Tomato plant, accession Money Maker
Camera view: tilt-top (135 deg); turntable rotation: 210 degrees
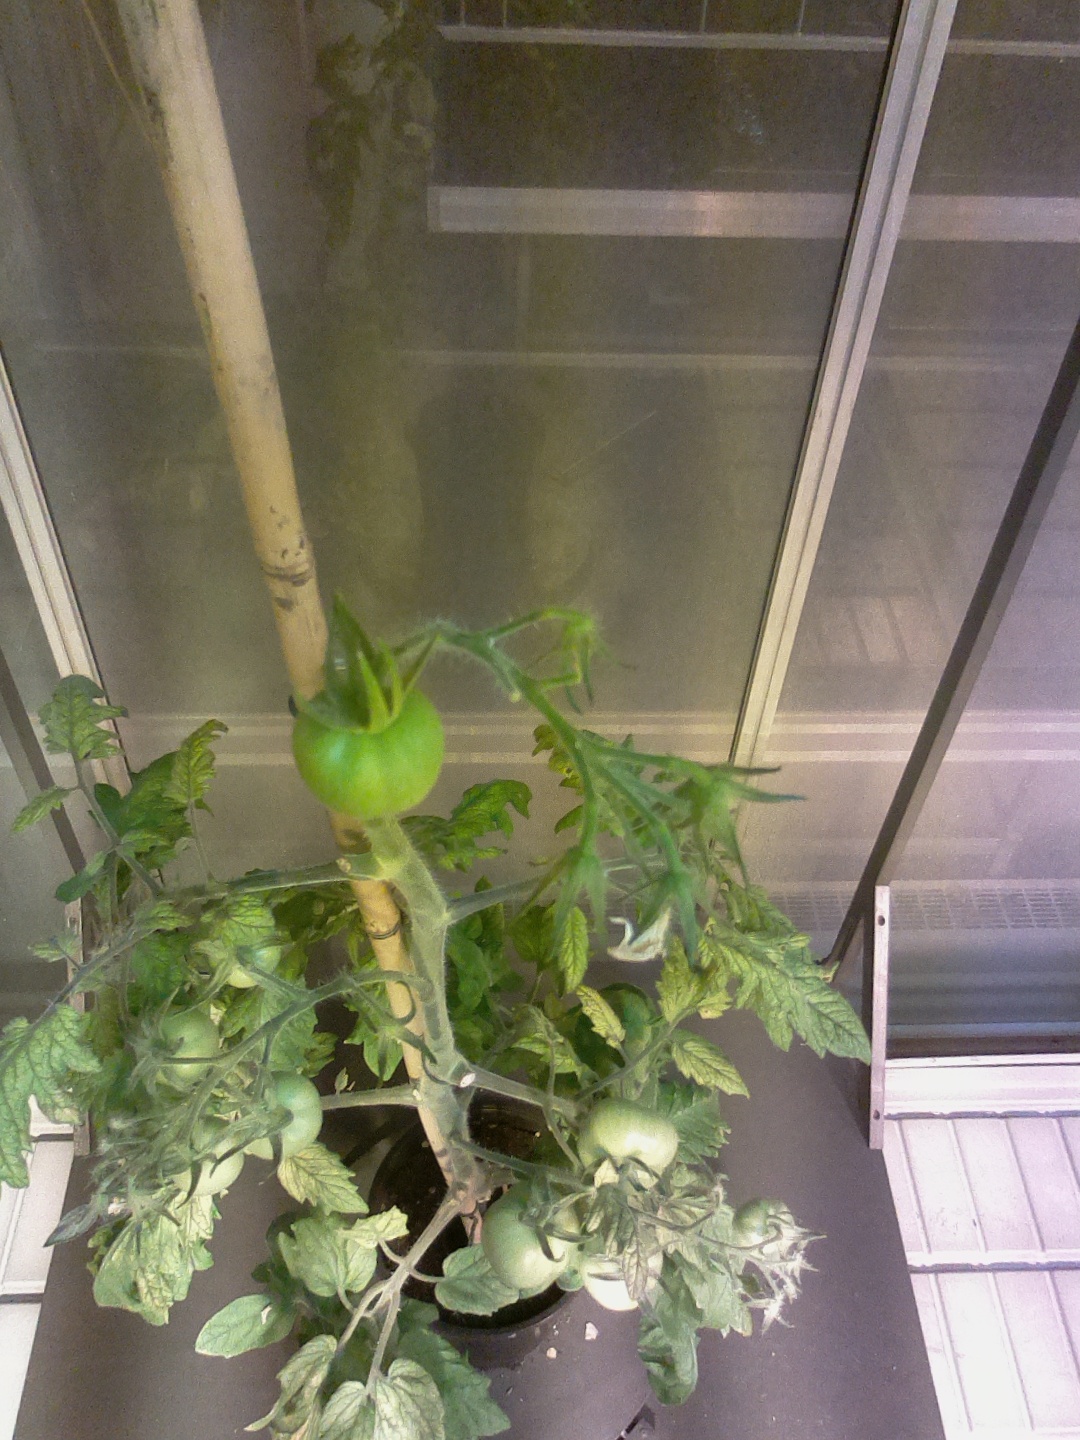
BBCH growth stage 79: 90% -100% of final fruit size